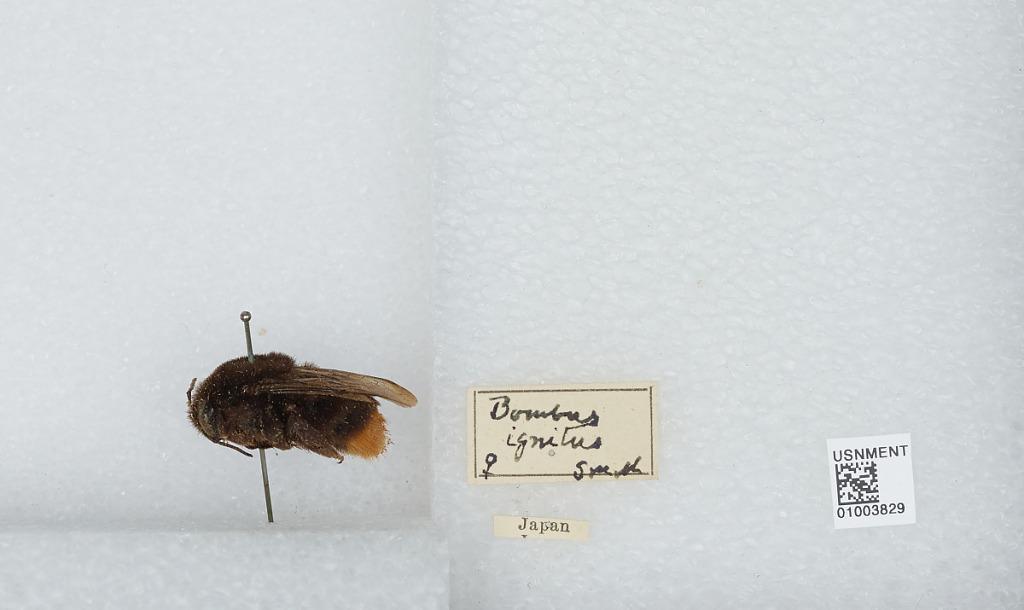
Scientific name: Bombus (Bombus) ignitus Smith
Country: Japan